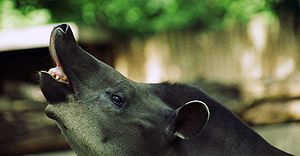
Snude
Tapir (Tapirus terrestris) snude der viser gummerne.
En snude er en fremstukket del af et dyrs ansigt, der består af næse, mund og kæbe. På mange dyr kaldes det samme område en mule. De våde håløse område omkring næseborene ved næsen kaldes Rhinarium. Rinarium bliver ofte associeret med en en bedre lugtesans. Snuden har normalt mange nerver og er derfor et følsomt punkt, der kan betragtes som et svagt eller sårbart sted på de fleste dyr, idet slag på snuden kan lamme eller slå dyret ud pga. opbygningen, og i nogle tilfælde kan den falde af, hvis man anvender tilpas meget kraft.